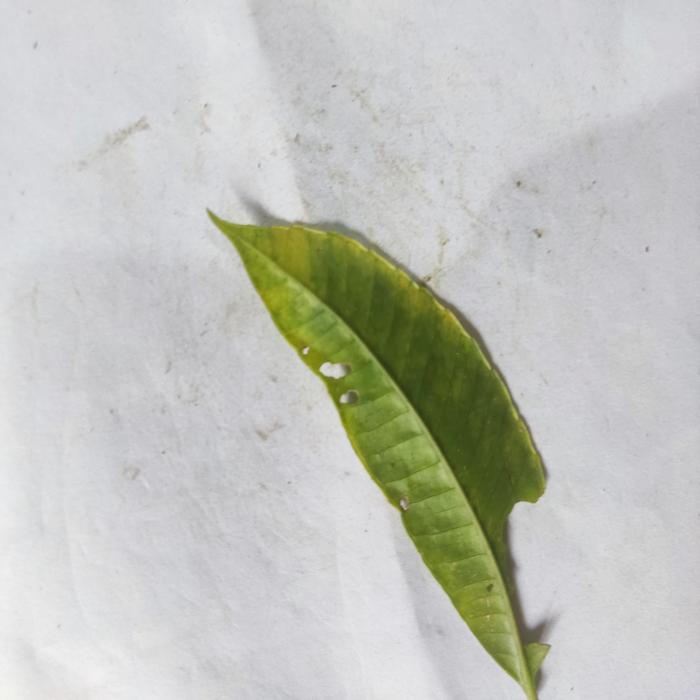
Crop: Hog Plum
Leaf condition: Anthracnose